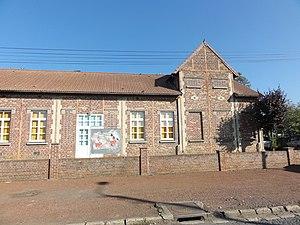
Salle Stanislas des cités de la Fosse n° 6 de la Compagnie des mines d'Ostricourt, Oignies, Pas-de-Calais, Nord-Pas-de-Calais, France.
La fosse nᵒ 6 dite Charles Tilloy de la Compagnie des mines d'Ostricourt est un ancien charbonnage du Bassin minier du Nord-Pas-de-Calais, situé à Ostricourt. Le puits est commencé en juin 1907, et la fosse est productive à partir du 2 janvier 1910. Elle est détruite durant la Première Guerre mondiale, et reconstruite peu après. Des cités, ainsi qu'une église, des écoles et une salle des fêtes, sont construites à proximité de la fosse. Les terrils nᵒˢ 119 et 120 sont édifiés au nord de la fosse.